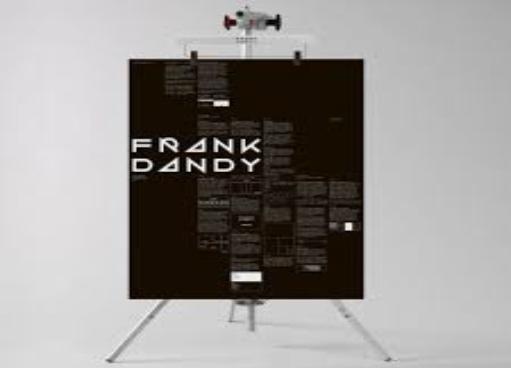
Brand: Frank Dandy
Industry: Clothes